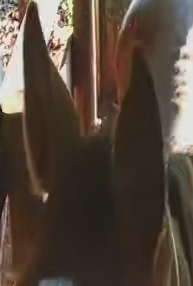
Face region: ears (position_of_ears)
Pain indicator: not_present